14th Combat Support Hospital

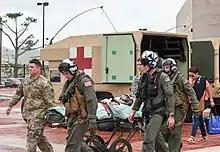
The 14th CSH transfers a patient to the USNS Comfort from Humacao, Puerto Rico, 18 October 2017

The 14th Combat Support Hospital was originally constituted on 23 June 1942 in the United States Army as the 14th Field Hospital. It was activated 25 July 1942 at Camp Bowie, Texas and inactivated 25 March 1946 in Germany. It was again activated 13 November 1950 in Korea and was allocated to the Army 31 October 1951. It in activated 1 February 1954 in Korea and was activated in December of that year in Germany. It inactivated in Germany on 15 April 1968 and was not activated again until 6 October 1996 at Fort Benning, Georgia. On 21 June 2004 the 14th Field Hospital was re-designated as the 14th Combat Support Hospital in Fort Benning, Georgia.